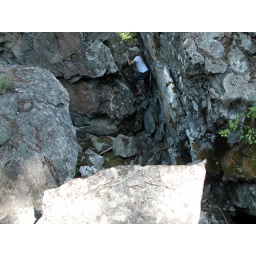
Anna scrambling through the crack in the wall part way up the rock scramble.